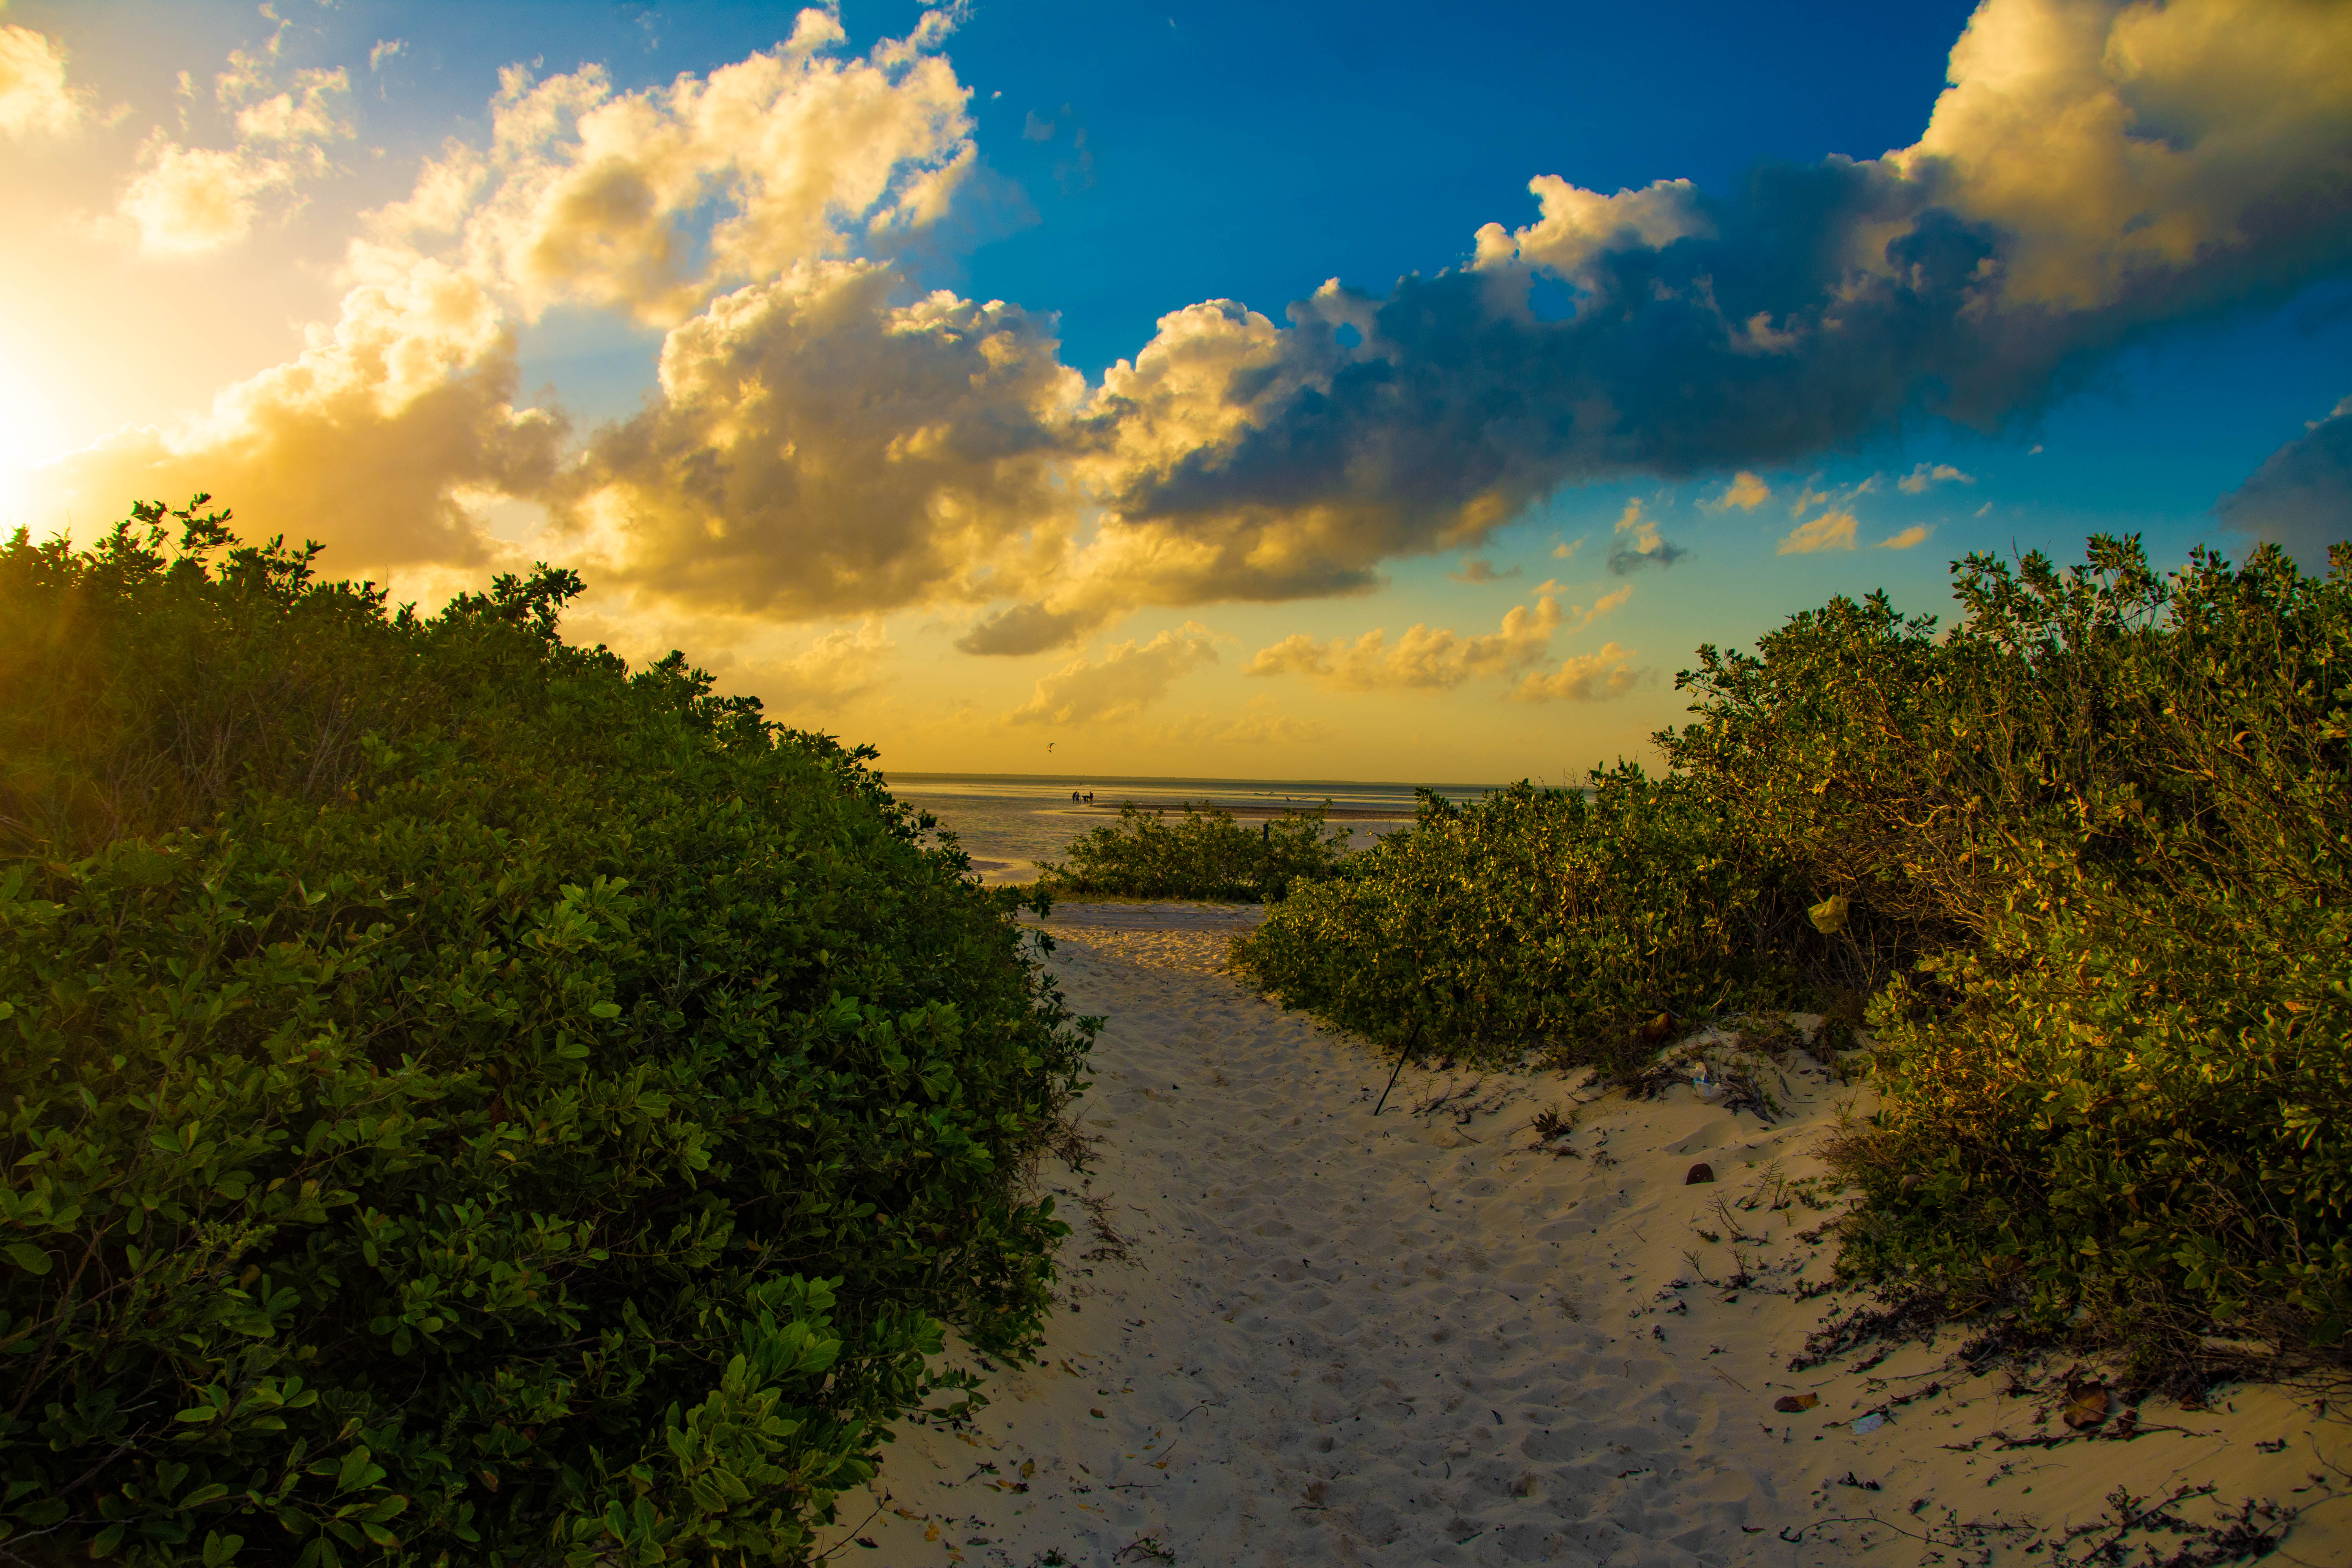
playa, nubes, arena, natural, atardecer, sky, nature, cloud, natural landscape, vegetation, natural environment, sunlight, tree, nature reserve, morning, horizon, cumulus, river, sunset, landscape, evening, sunrise, summer, sea, grass, wildlife, meteorological phenomenon, coast, rural area, bank, plant, jungle, forest, national park, road, sand, vacation, reflection, sun, tropics, ocean, beach, hill, plain, meadow, bay